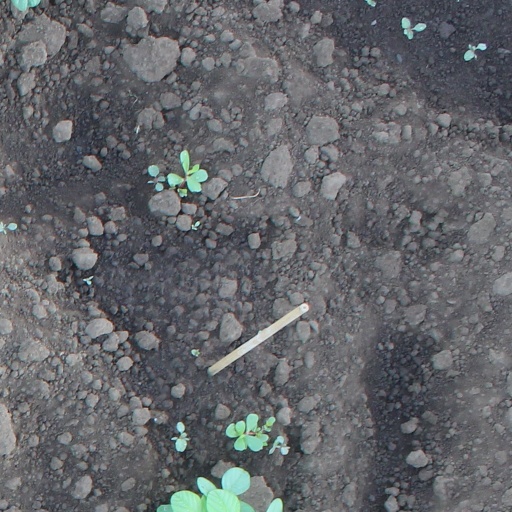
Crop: soybean